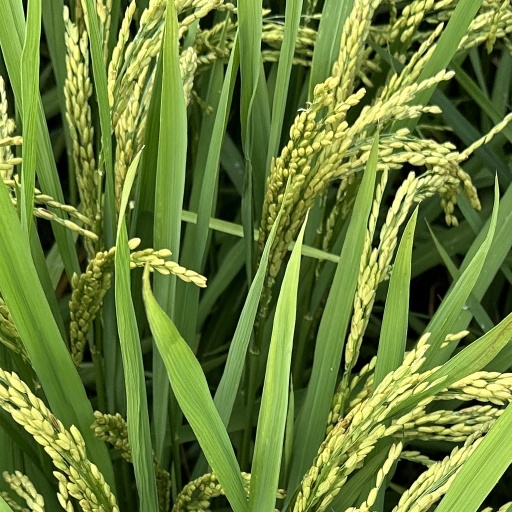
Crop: rice